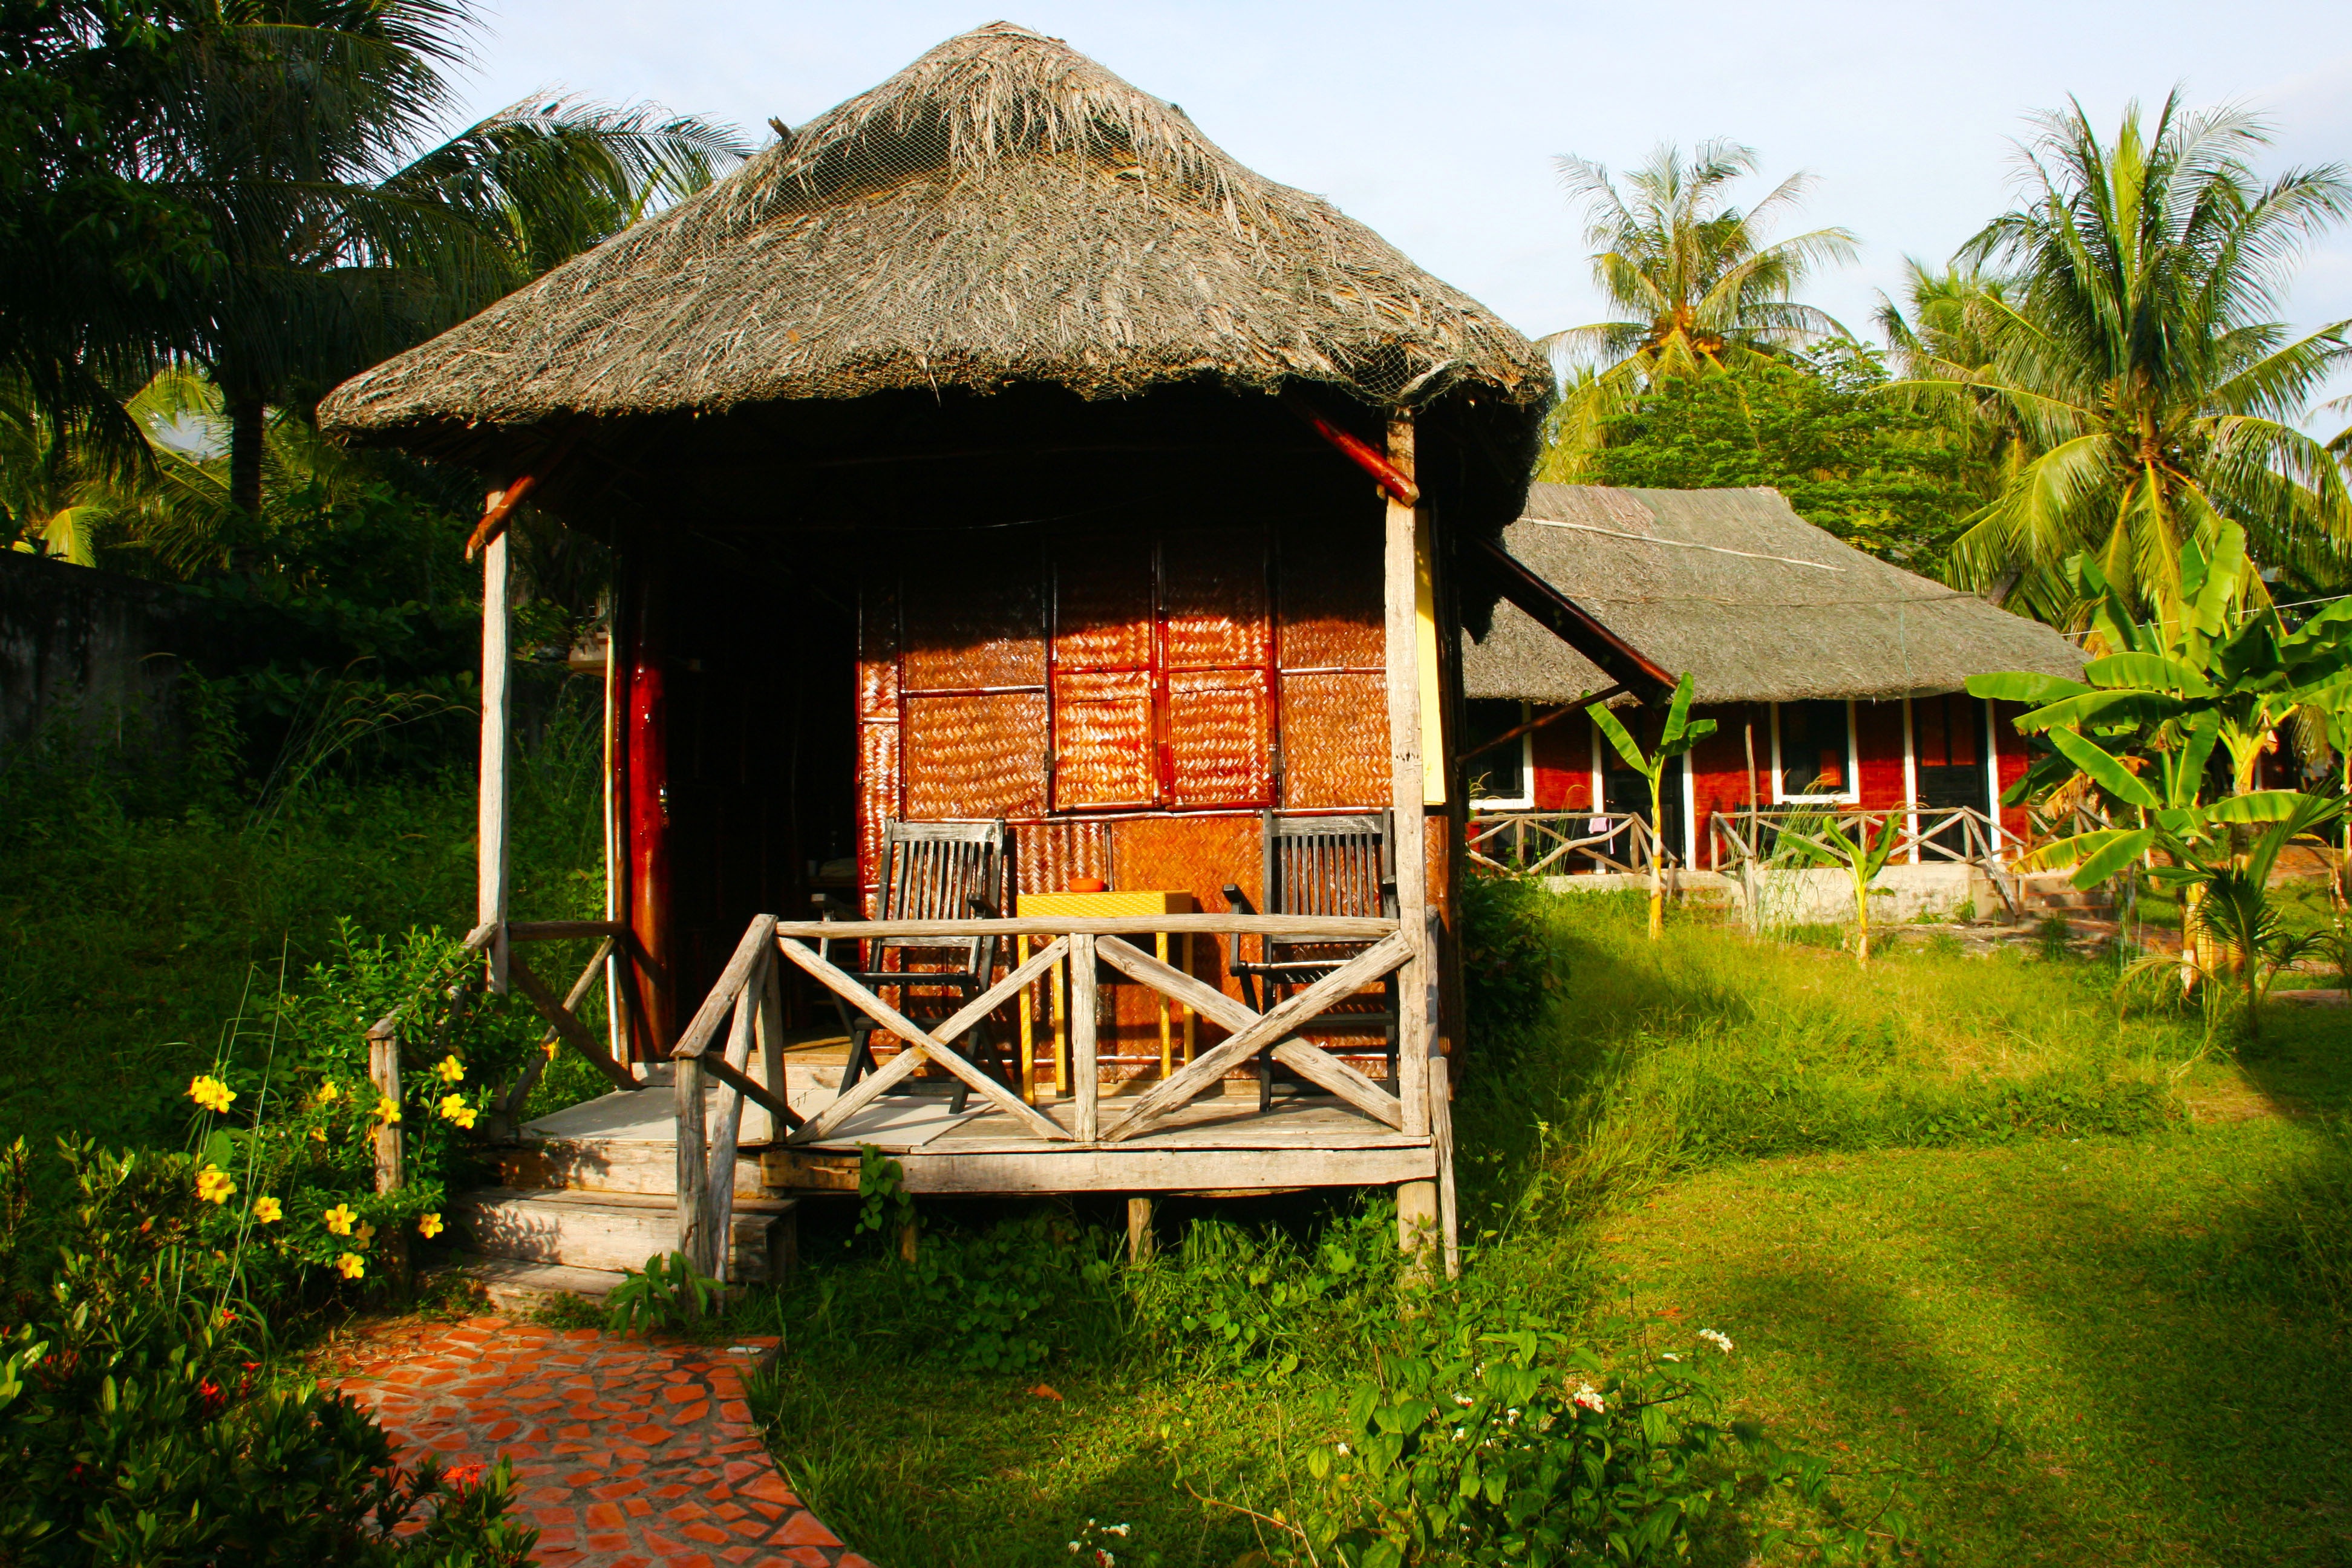
grass, architecture, structure, house, building, home, rustic, hut, village, green, jungle, tropical, cabin, cottage, holiday, exterior, tourism, resort, straw, culture, scene, estate, traditional, vietnam, basic, rural area, straw hut